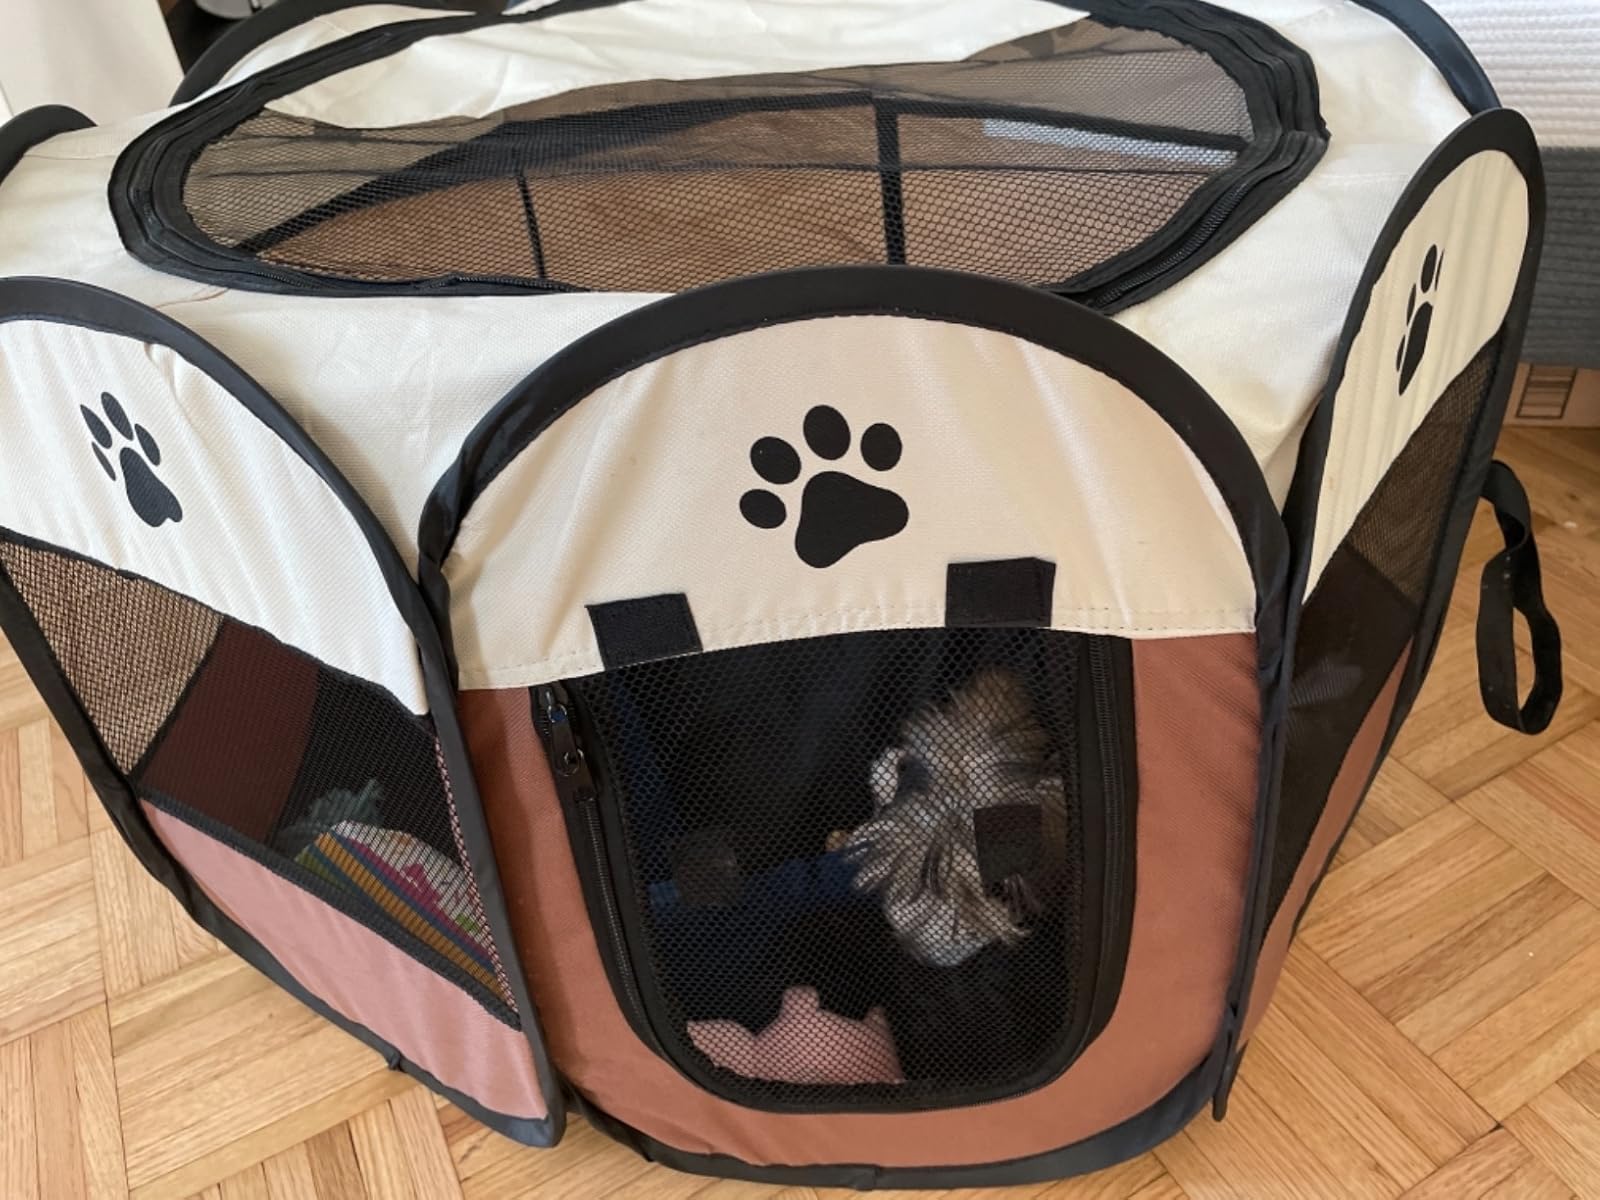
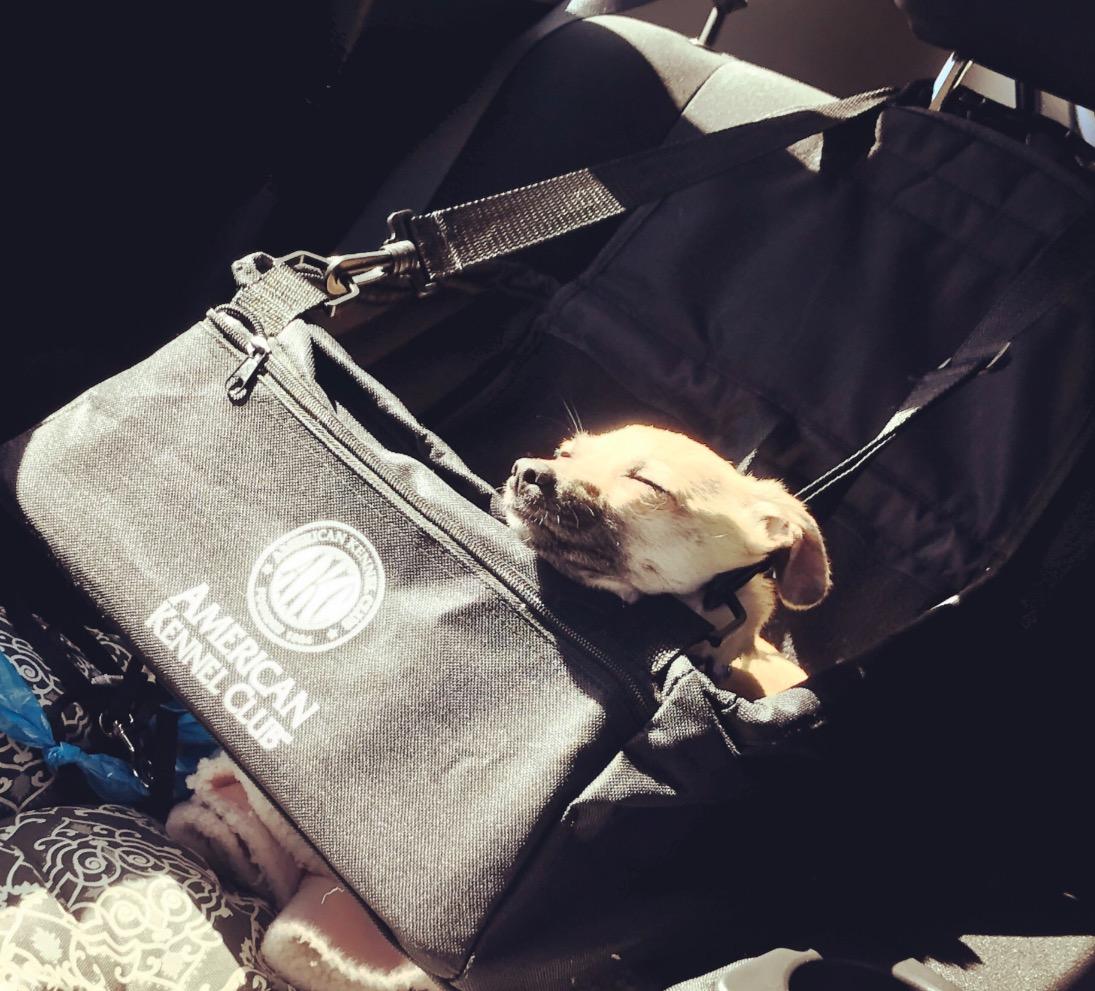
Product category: items_kennel
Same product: no